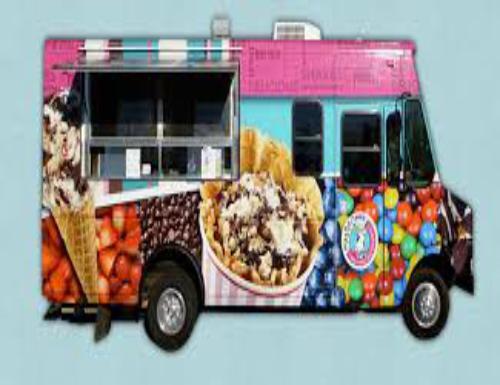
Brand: MaggieMoo's Ice Cream and Treatery
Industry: Food